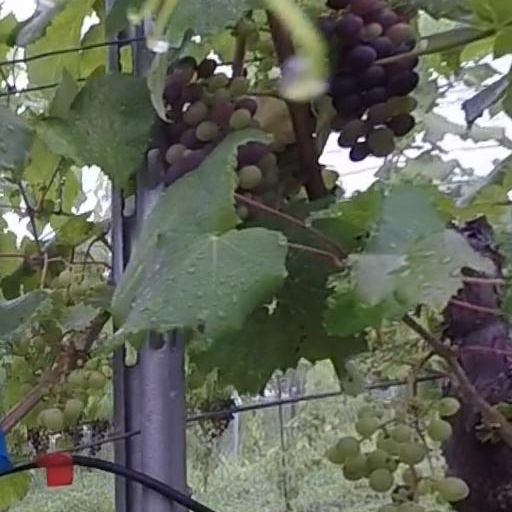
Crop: grape